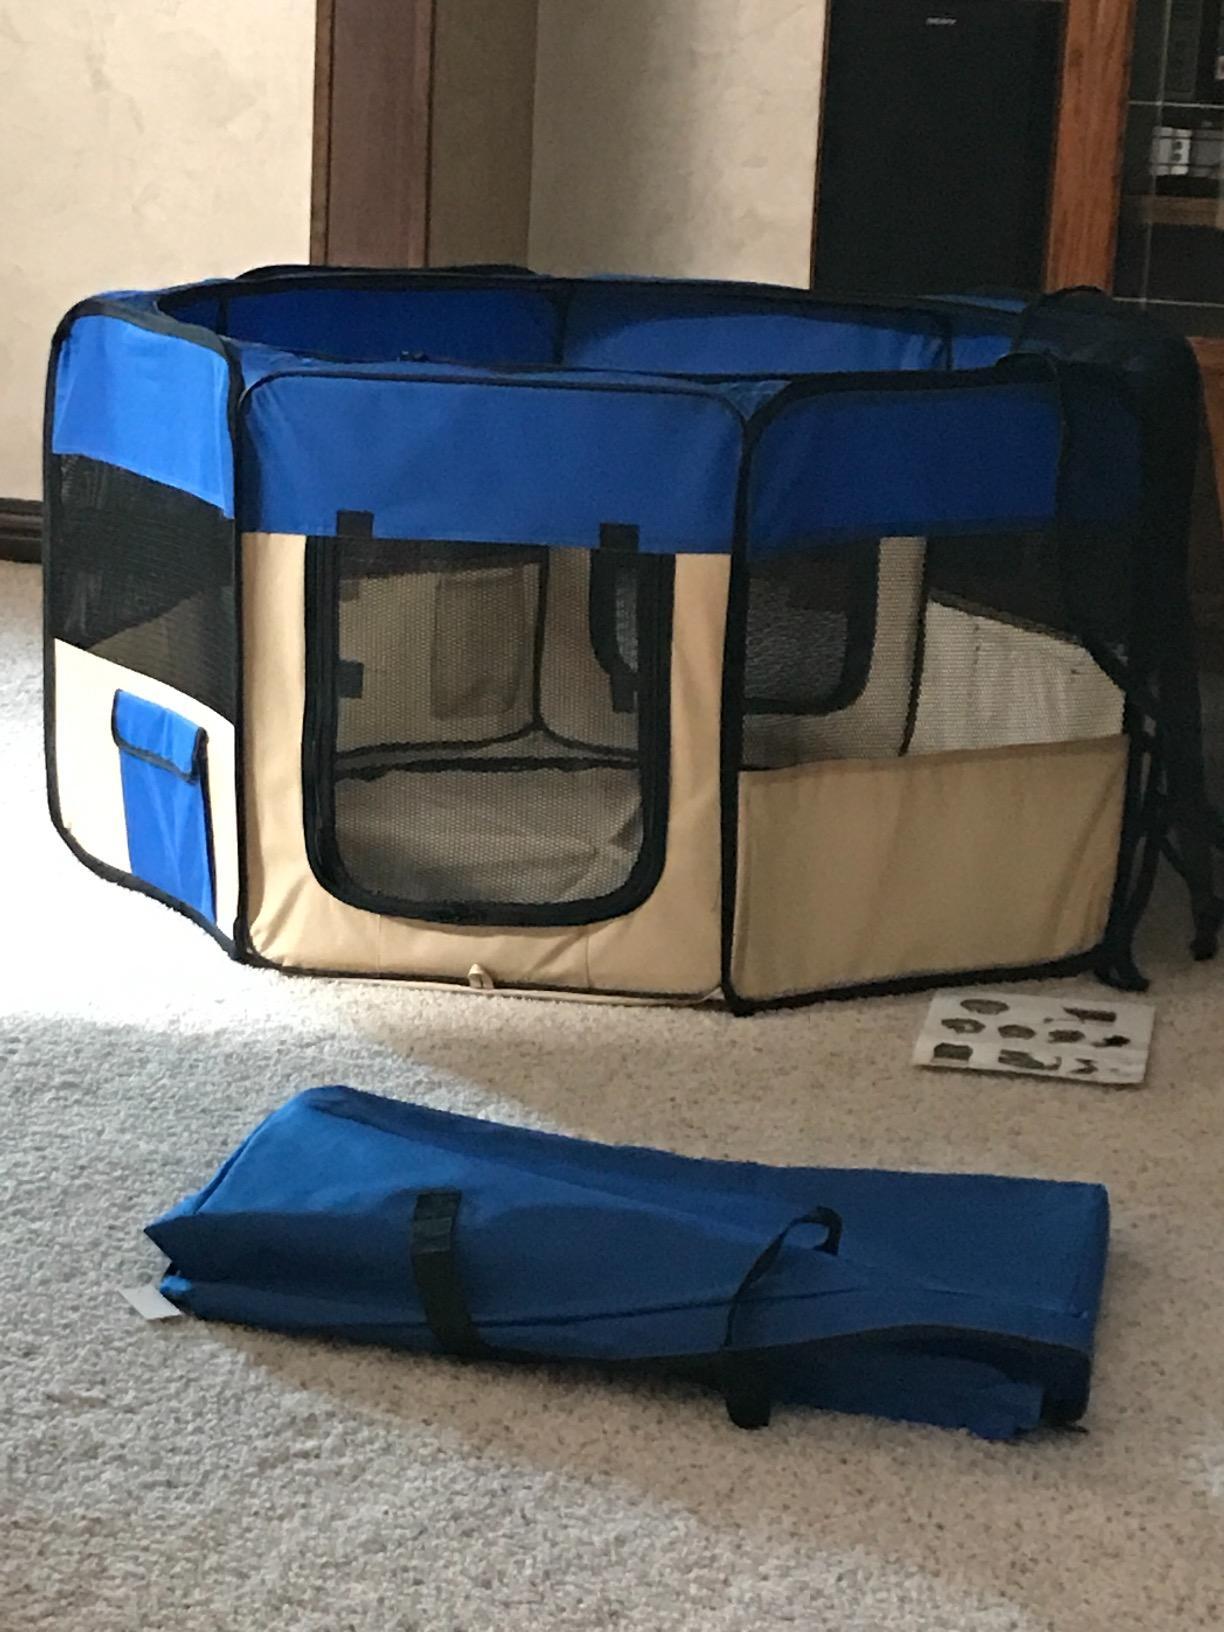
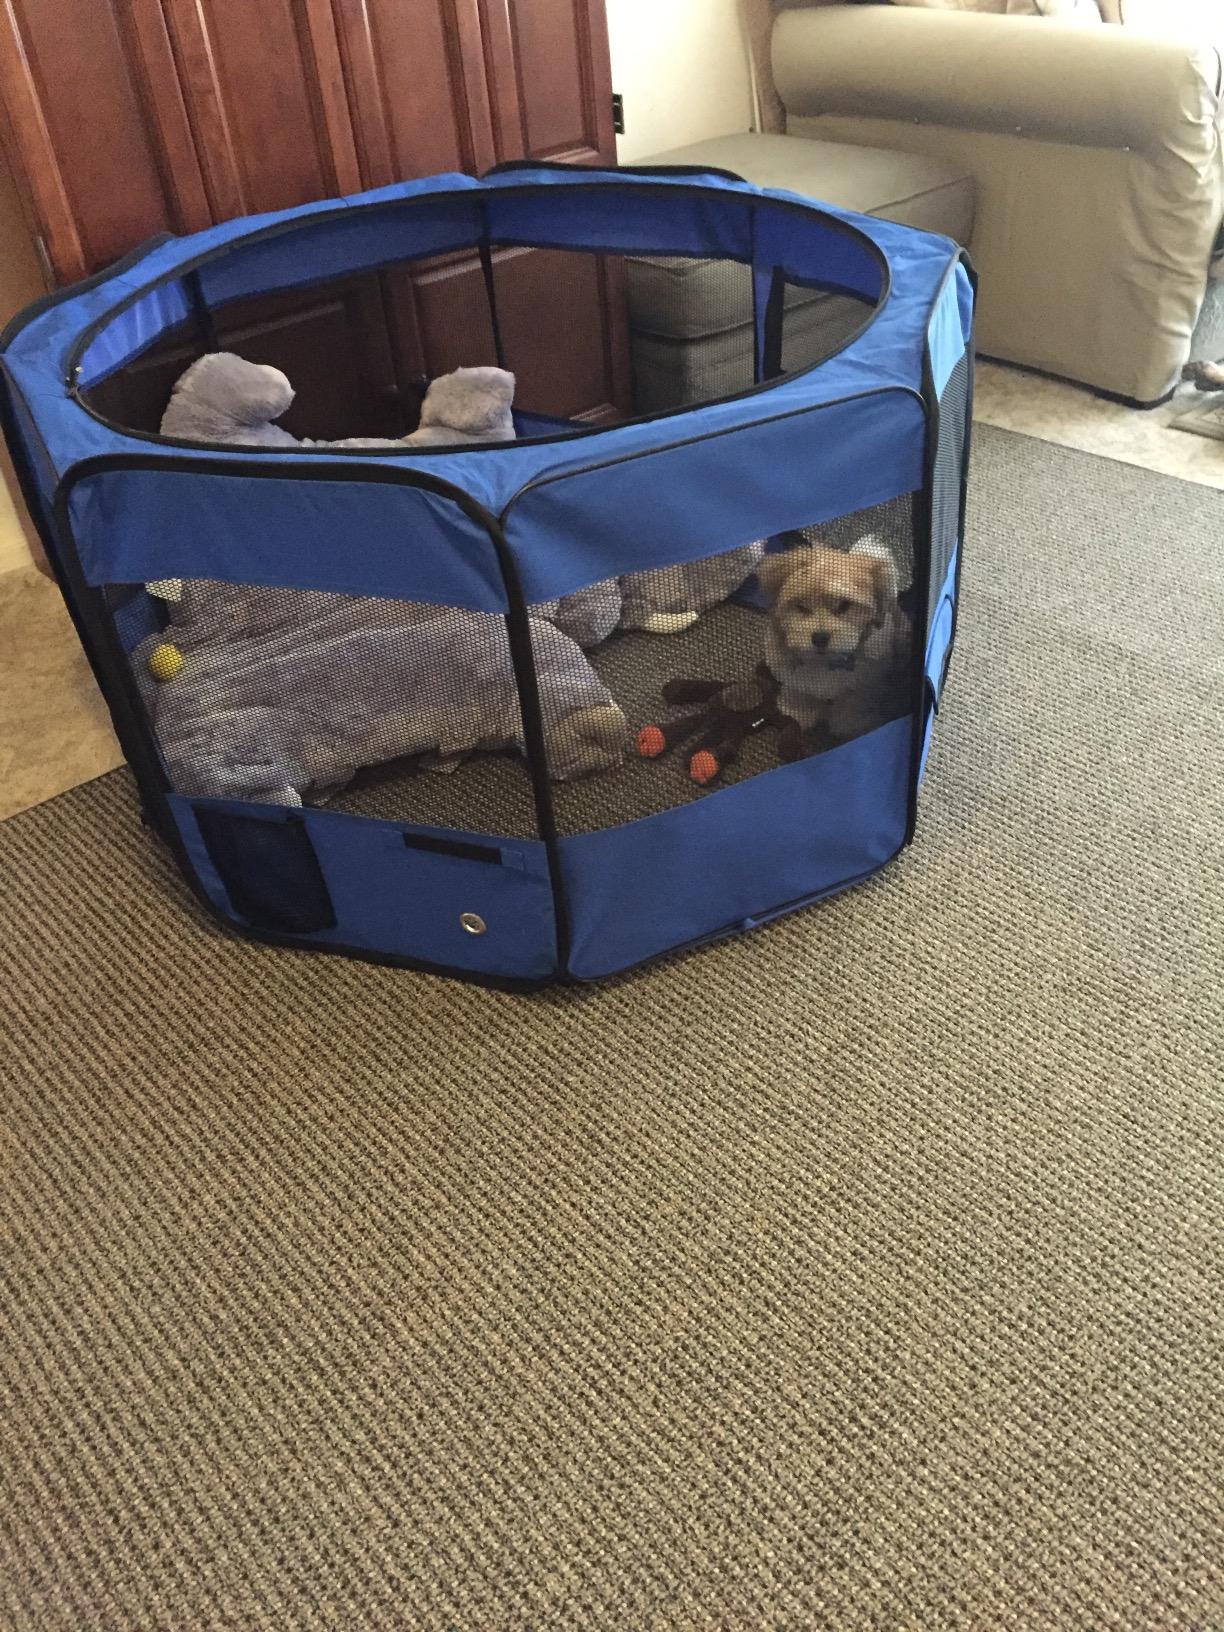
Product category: items_kennel
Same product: no